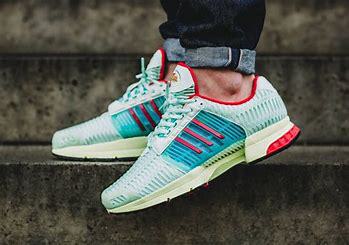
Brand: Adidas
Model: Climacool 1